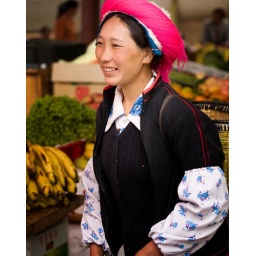
Tibetan woman in fruit market